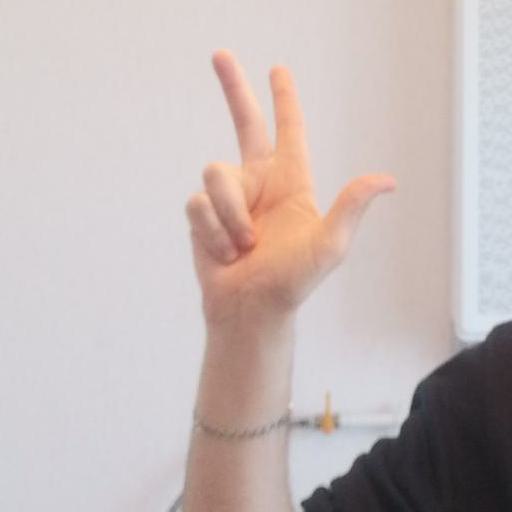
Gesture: three2